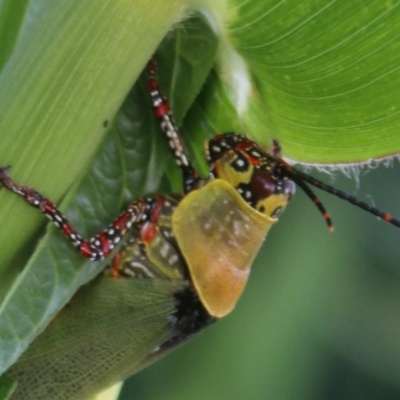
Crop: Maize
Condition: grasshoper